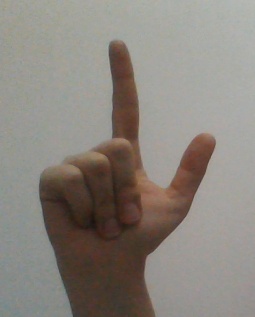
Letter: laam